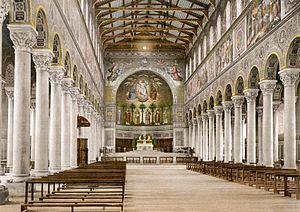
L'abbaye Saint-Boniface de Munich est une abbaye bénédictine allemande de Munich en Bavière fondée en 1835 par le roi Louis Iᵉʳ de Bavière. Elle fait partie de la congrégation bénédictine de Bavière. Elle est de style néorenaissance.